Noise

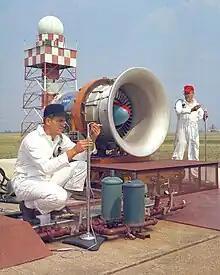
NASA researchers at Glenn Research Center measuring aircraft engine noise in 1967

Noise is sound, chiefly unwanted, unintentional, or harmful sound considered unpleasant, loud, or disruptive to mental or hearing faculties. From a physics standpoint, there is no distinction between noise and desired sound, as both are vibrations through a medium, such as air or water. The difference arises when the brain receives and perceives a sound. Acoustic noise is any sound in the acoustic domain, either deliberate (e.g., music or speech) or unintended.